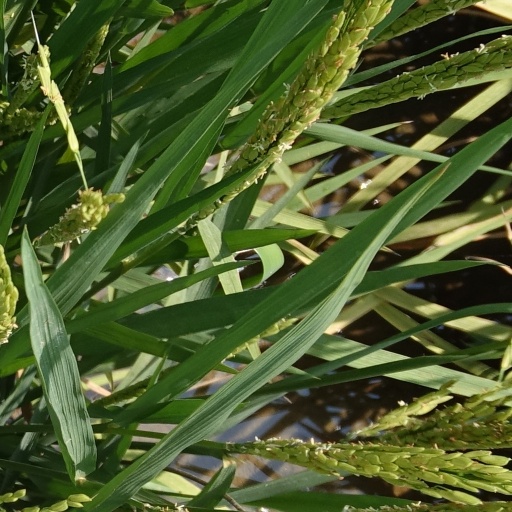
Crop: rice